Hatris

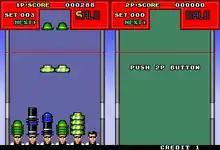
In "Hatris", the player must stack five hats of the same style to remove them from the board.

"Hatris" plays similarly to Pajitnov's previous "Tetris", in that game objects falling from the top of the screen must be arranged in specific patterns to gain points and to keep the play area clear. In "Hatris", hats of different styles fall from the top of the screen and accumulate at the bottom. To eliminate hats from the play area, five hats of identical style must be stacked. Different style hats stack differently.